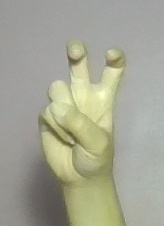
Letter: toot